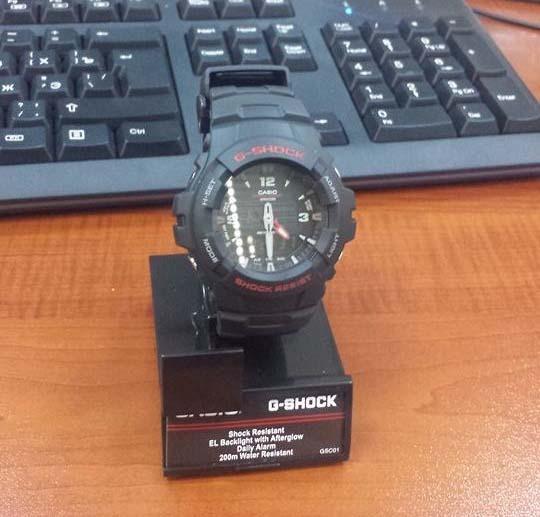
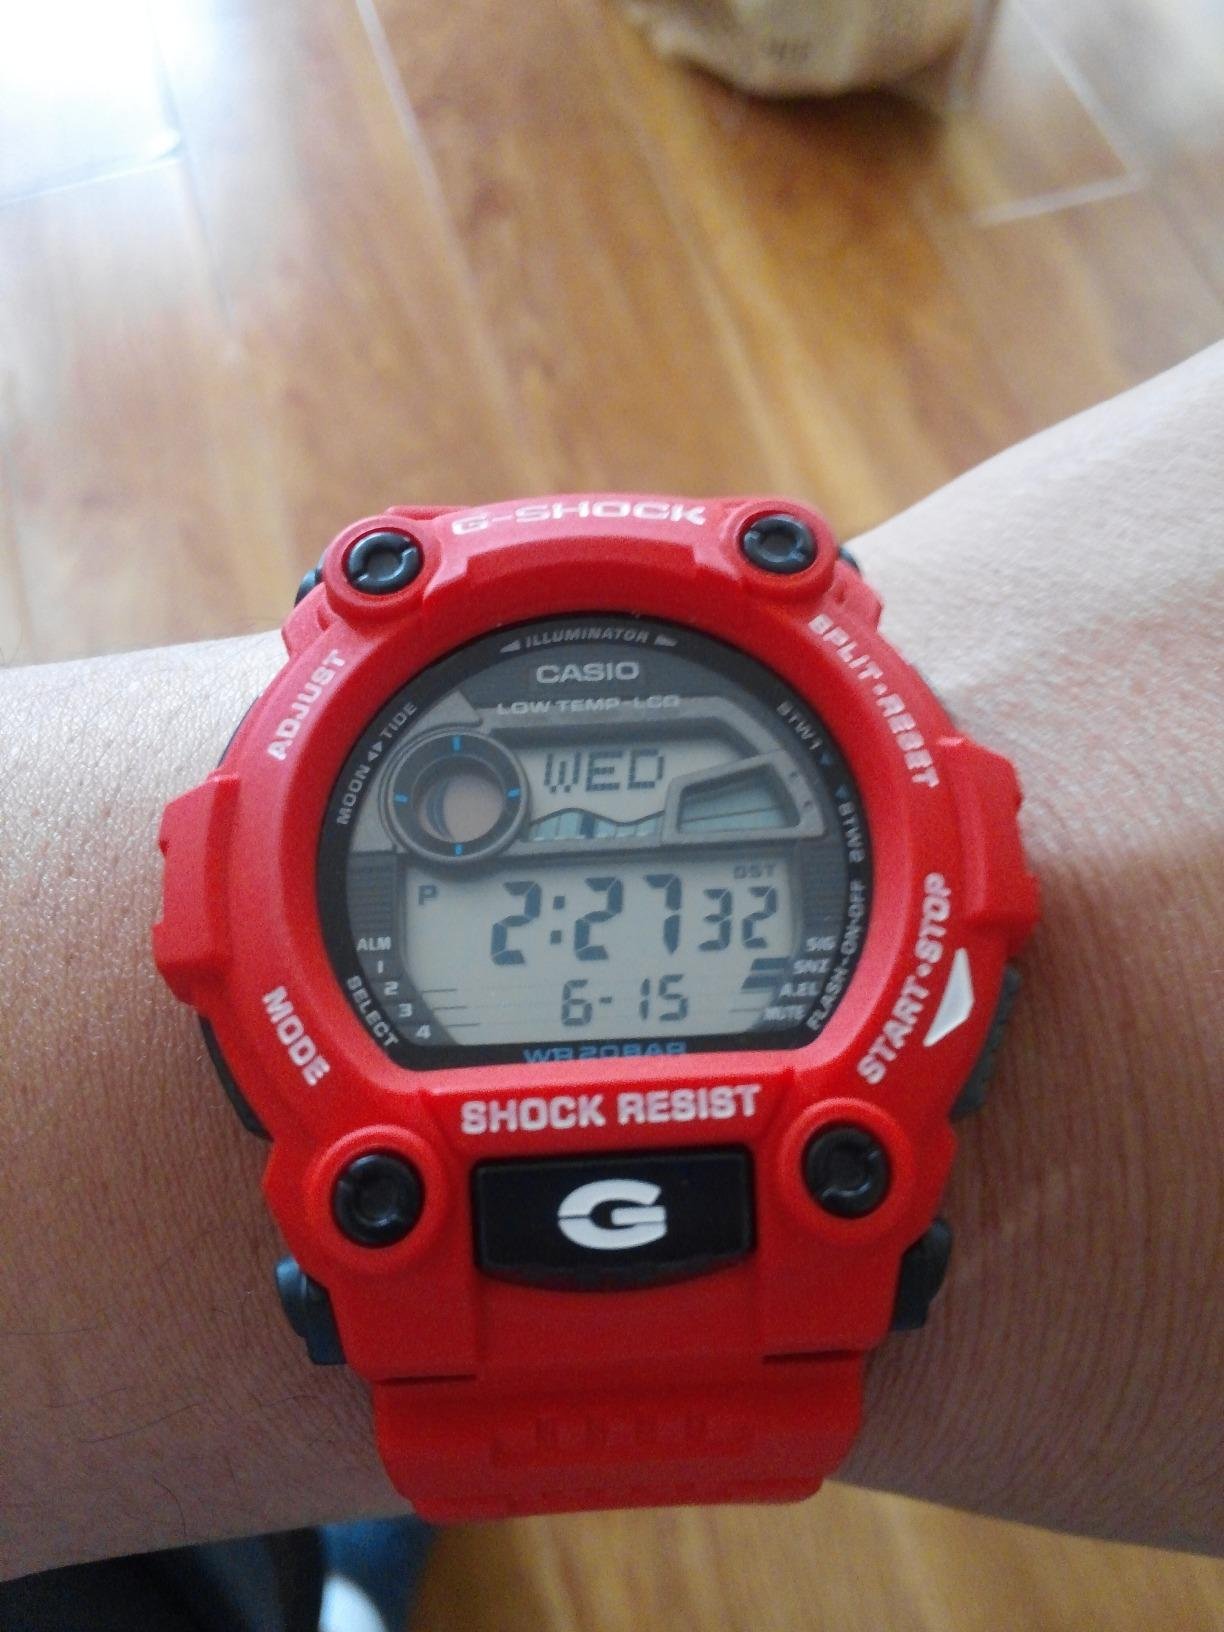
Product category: accessories_watch
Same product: no